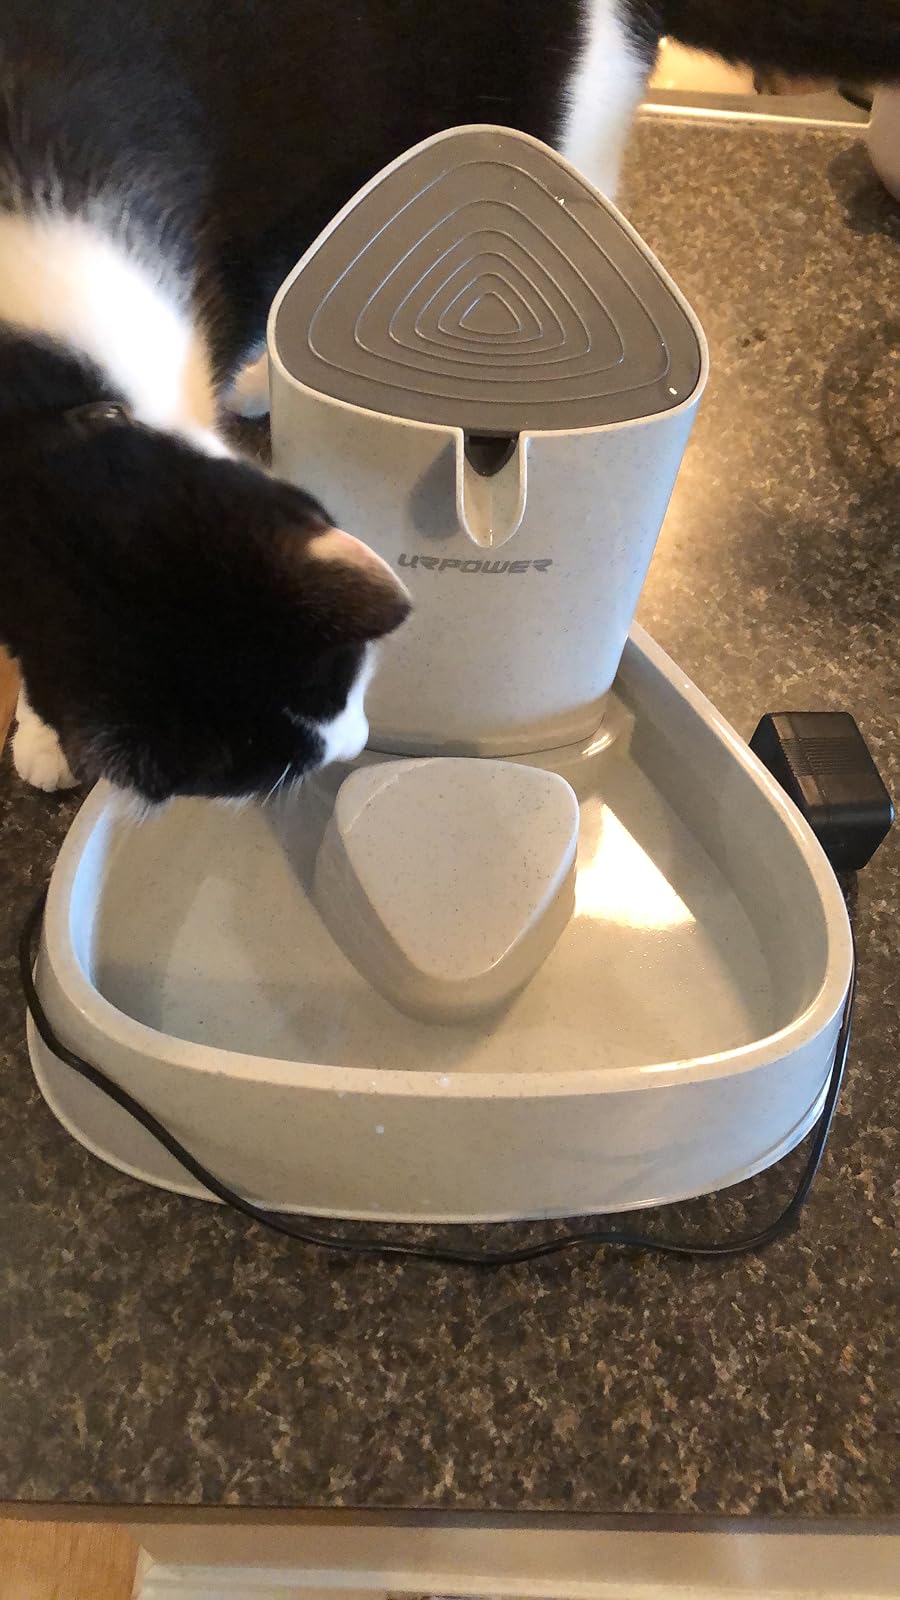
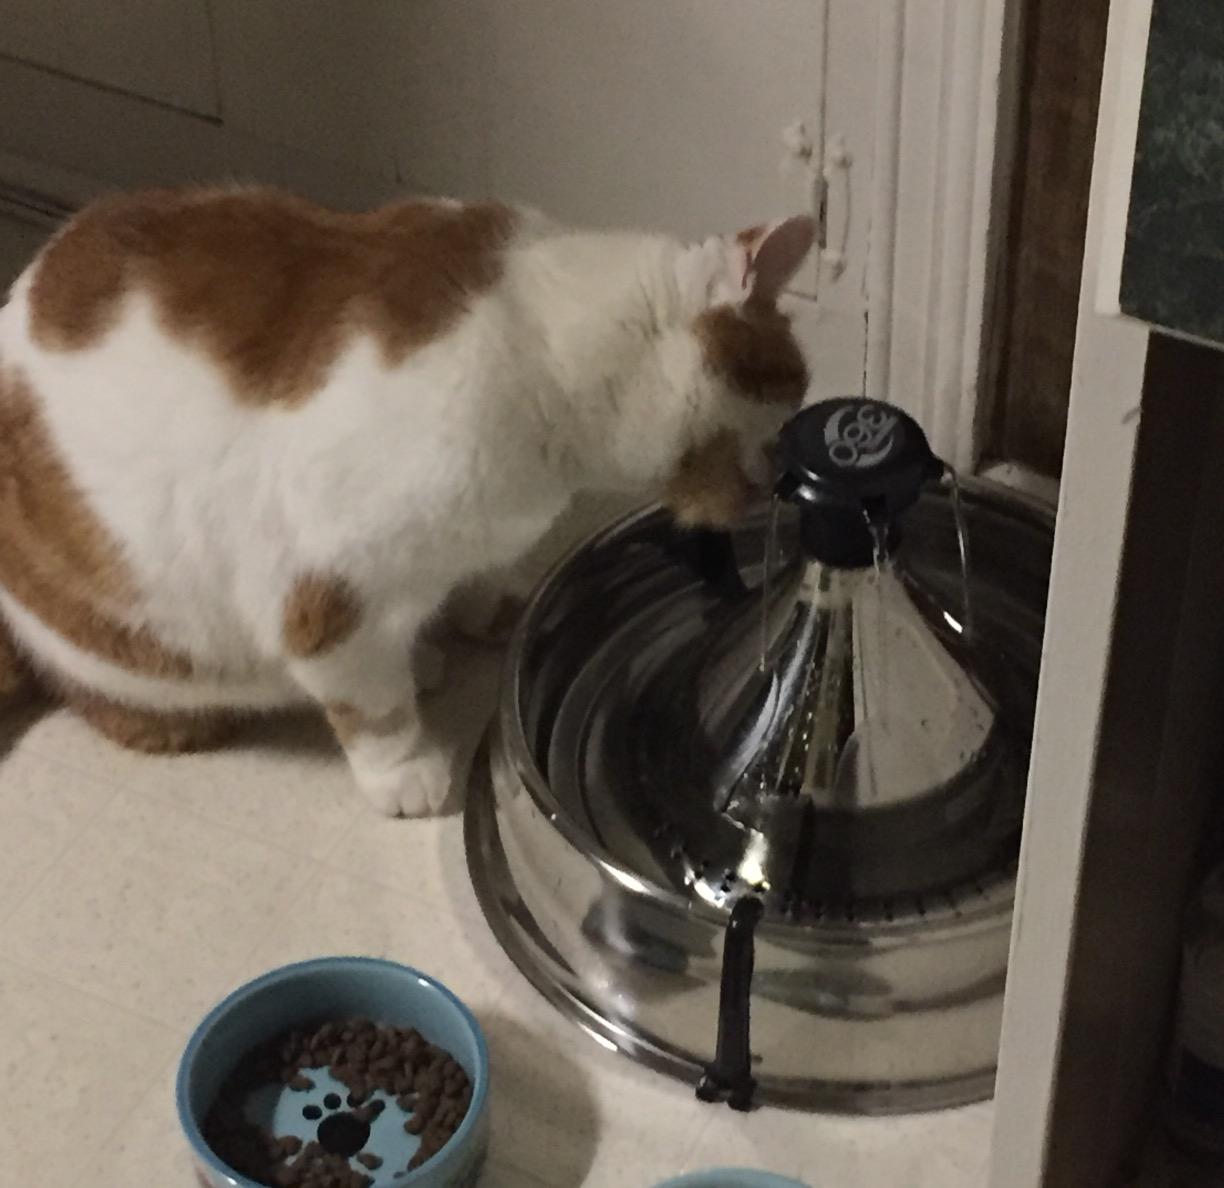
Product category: items_bowl
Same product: no